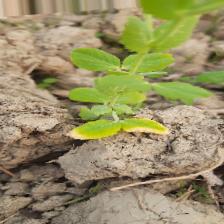
Label: Ascochyta blight